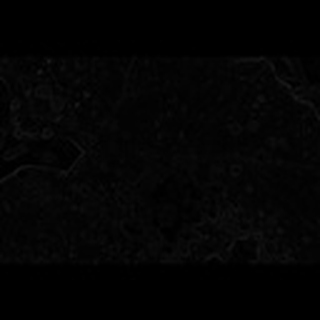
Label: cotton_powdery_mildew